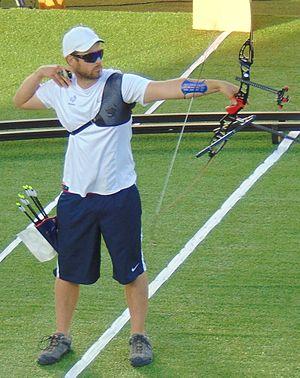
Jean-Charles Valentin Valladont, né le 20 mars 1989 à Besançon, est un archer français. Il est vice-champion olympique en individuel en 2016.